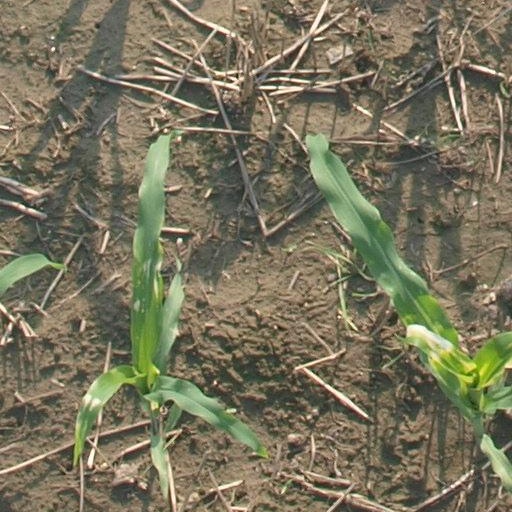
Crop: maize; corn